Weesen Abbey

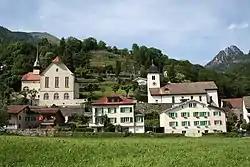

Weesen Abbey (ODSHLT) is a monastery of Dominican nuns located in Weesen in the Canton of St. Gallen, Switzerland. The Dominican convent is located at the foot of a terraced hillside in the middle of the town of Weesen on the effluence of the "Maag" respectively "Linth" from Walensee. Established in 1256, Weesen is the oldest Dominican friary of nuns in Switzerland. The buildings and the library (about 8,400 works) respectively archives are listed in the Swiss inventory of cultural property of national and regional significance.